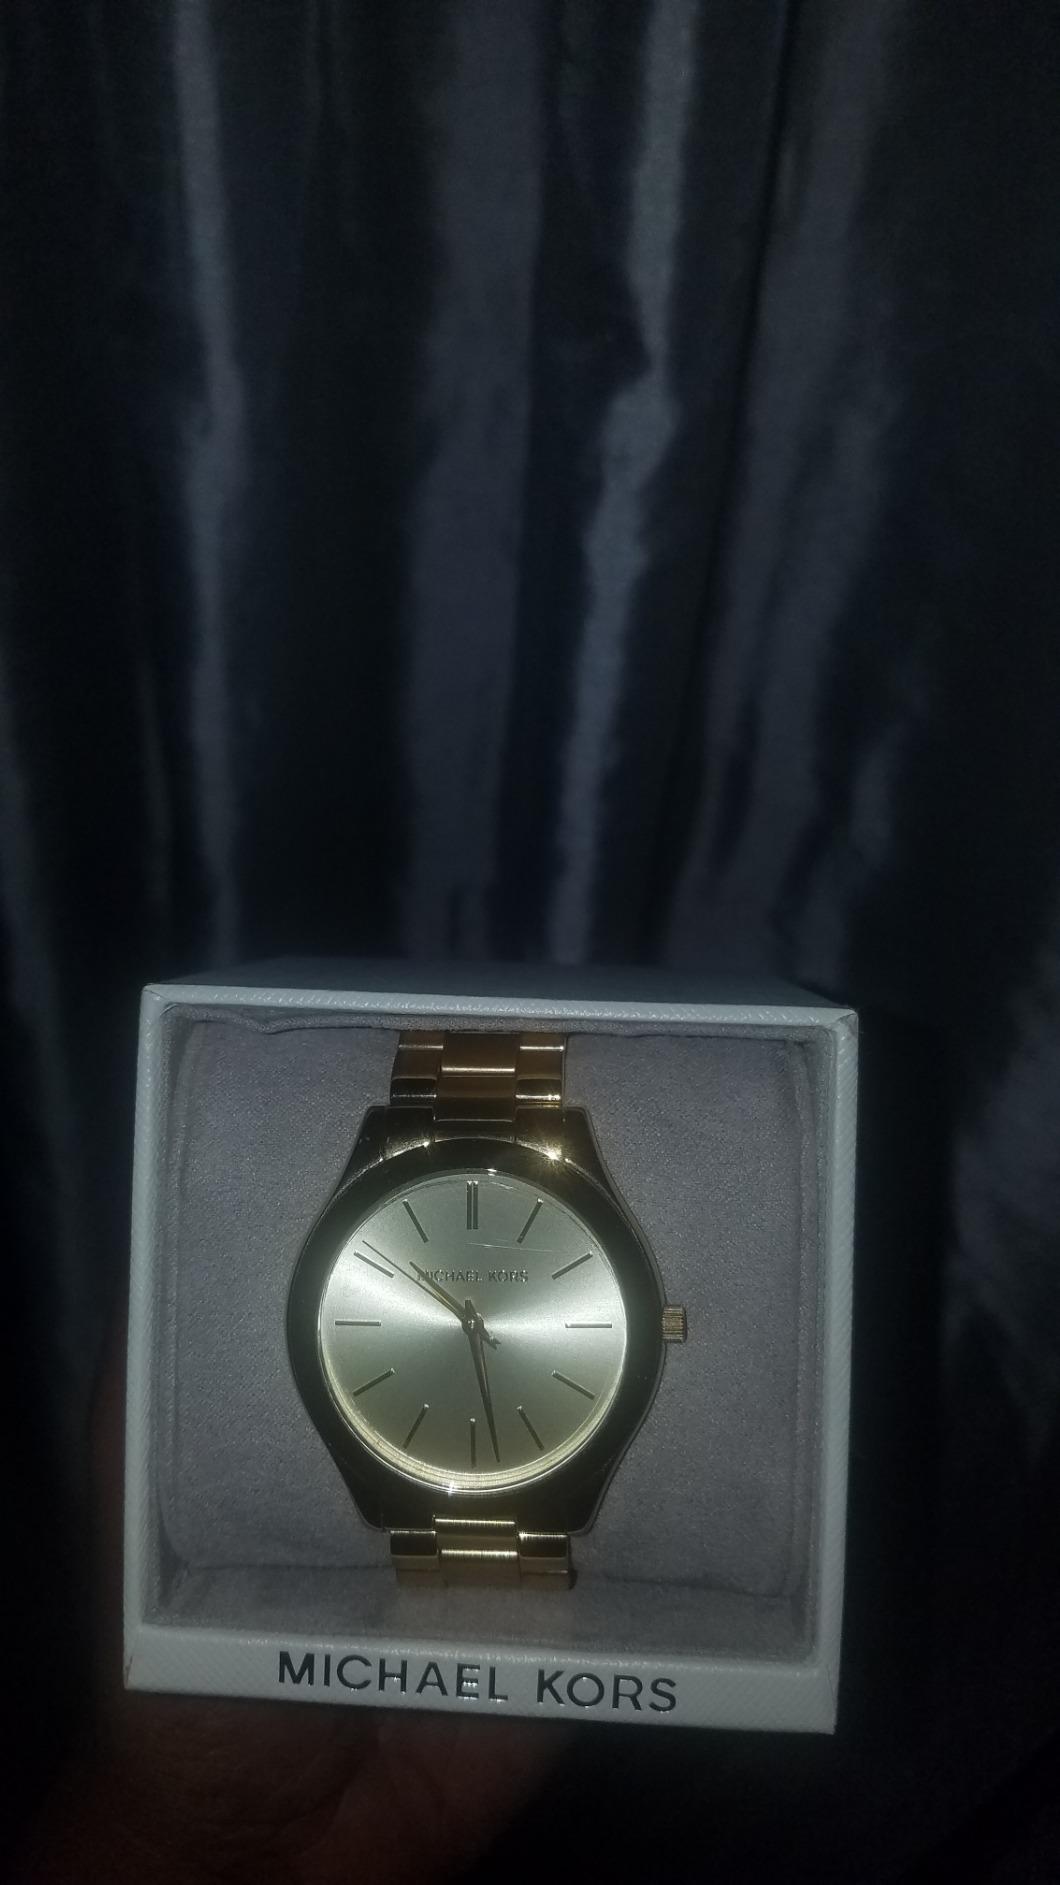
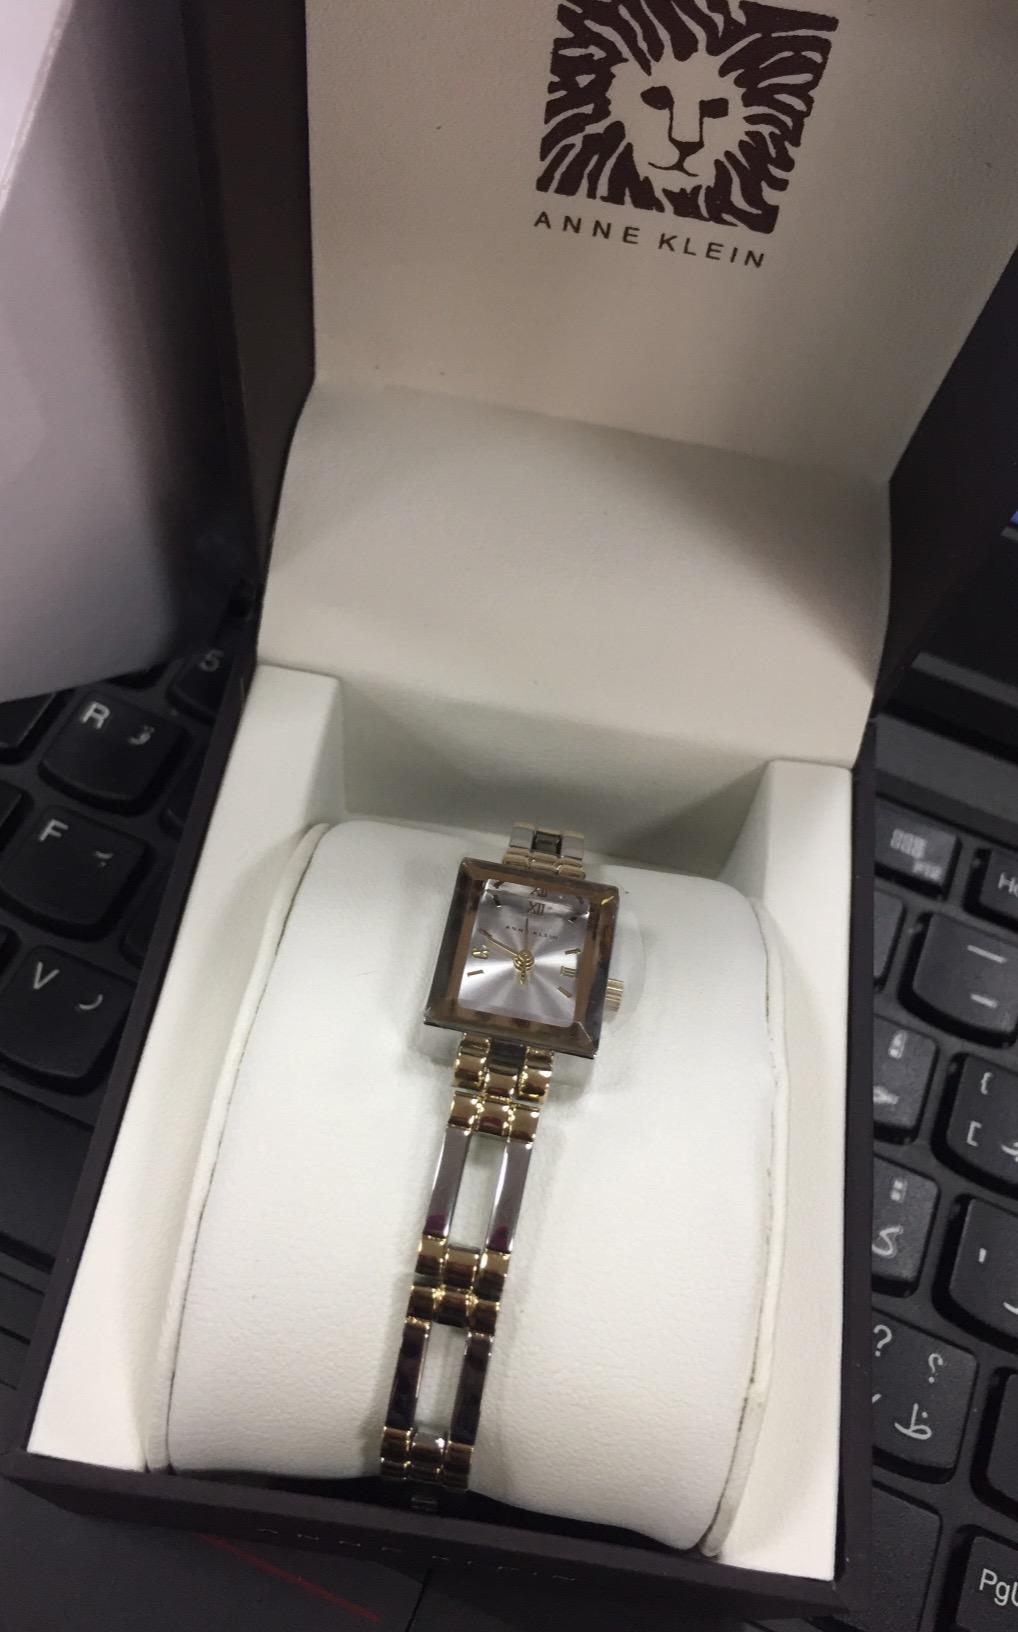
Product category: accessories_watch
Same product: no